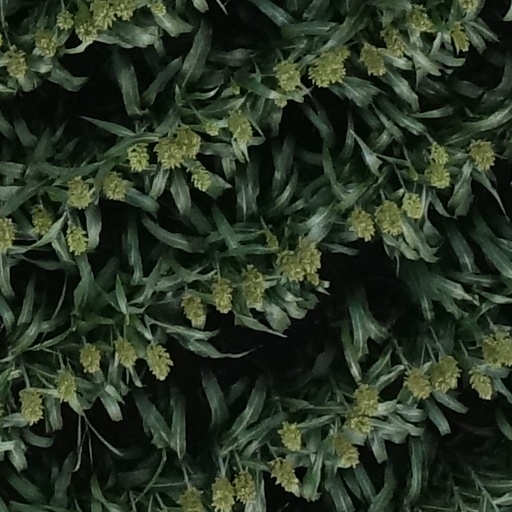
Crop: sorghum